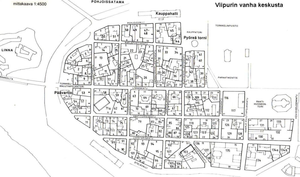
Vyborg / Historie / Under Finland
Byplan (centrum) før 1939
Vyborg er en by i Leningrad oblast, Rusland, i en del af det område, som Finland måtte afstå til Sovjetunionen efter 2. verdenskrig. Byen har 78.457 indbyggere. Vyborg ligger ved Finske Bugt på det Karelske næs. Hovedgaden i Vyborg hedder Lenina prospekt, mens den under finsk styre hed Torkkelinkatu efter byens grundlægger.